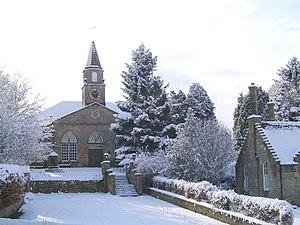
Currie est une banlieue d'Édimbourg située à 10 kilomètres au sud-ouest du centre-ville. Ancien village du comté de Midlothian, elle se trouve entre Juniper Green et Balerno sur Lanark Road. Currie est administrée par le City of Edinburgh Council.